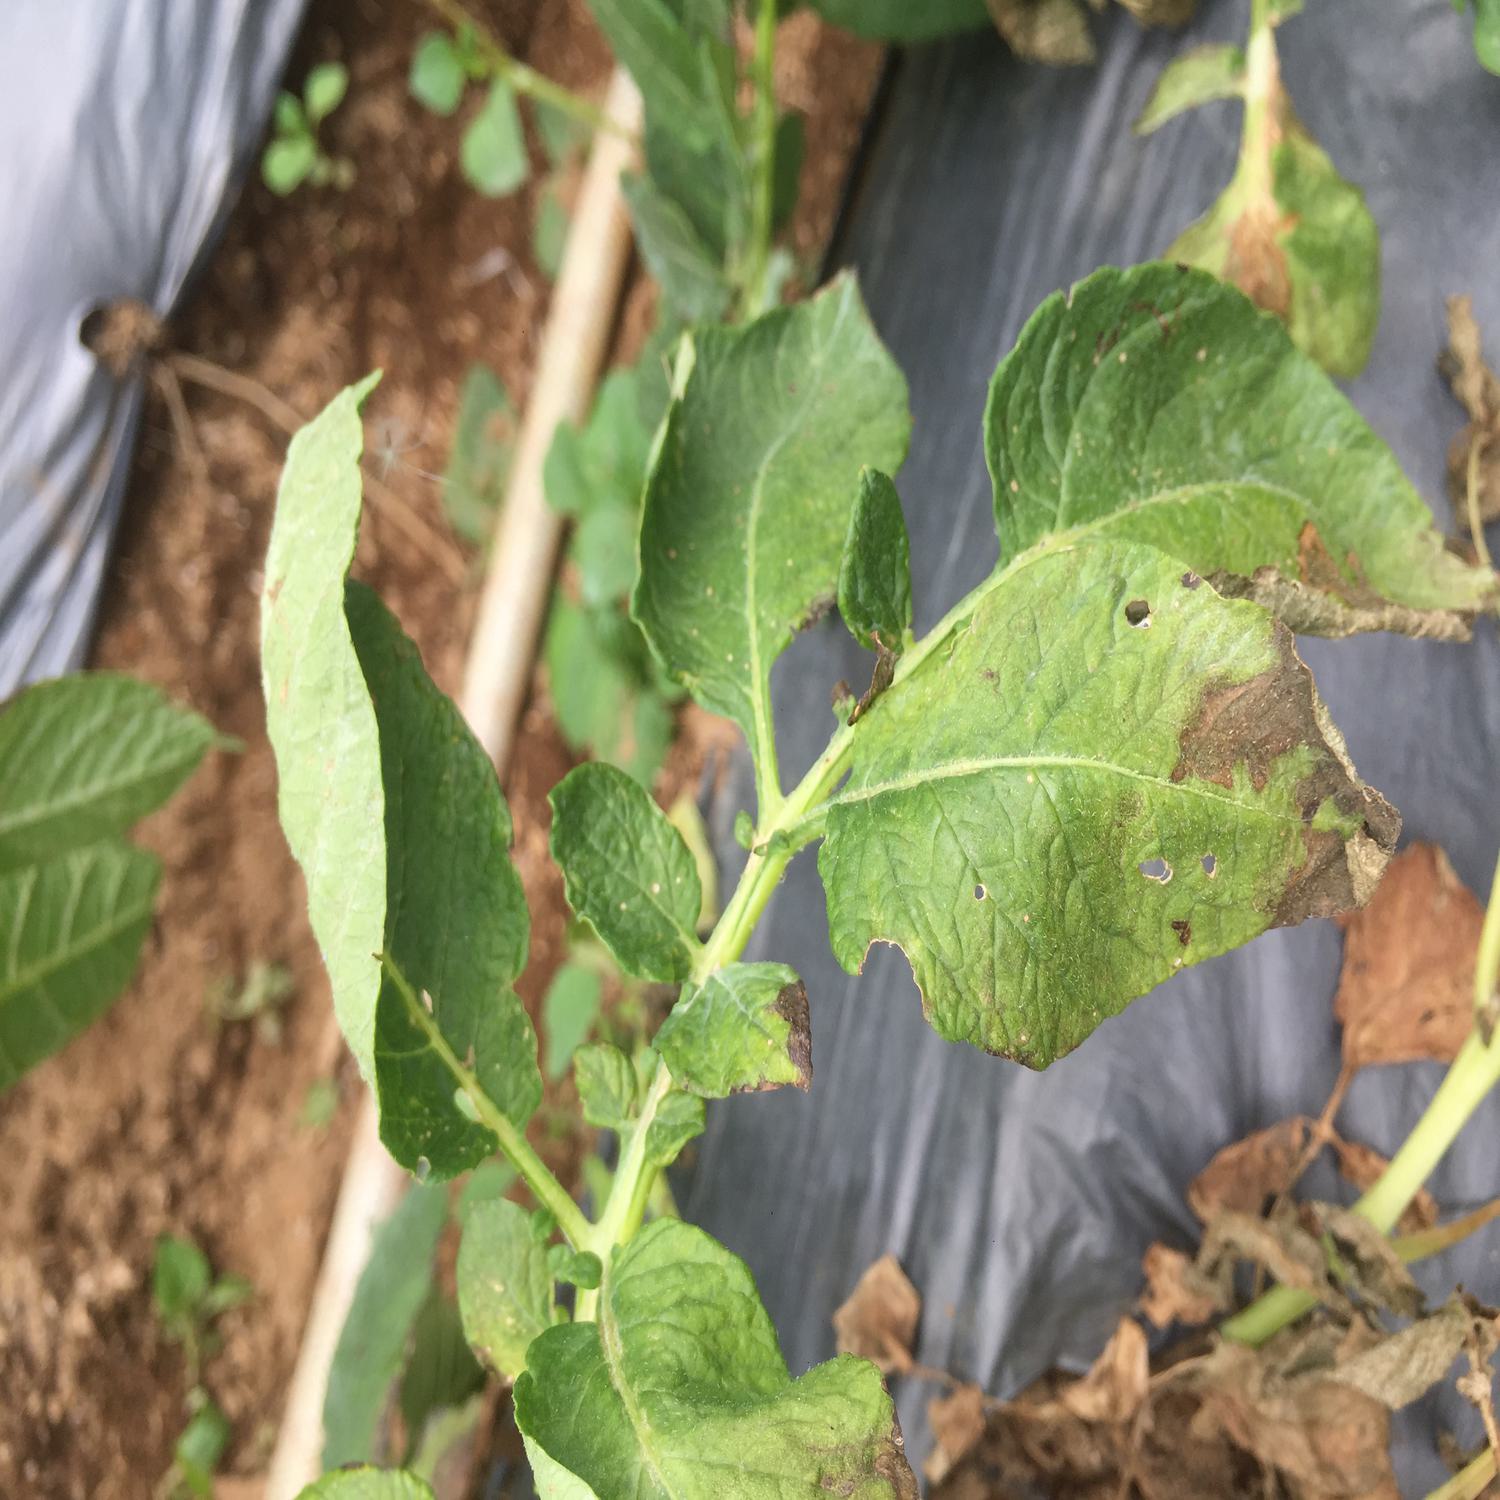
Label: Phytopthora